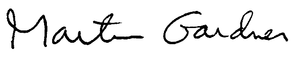
Martin Gardner
Martin Gardner var en amerikansk rekreativ matematiker.